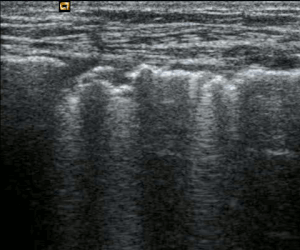
L'échographie pleurale est un examen médical. Il s'agit d'une échographie du thorax explorant les anomalies de la plèvre, en particulier les épanchements pleuraux, et du poumon. Au cours de l'examen, il est également possible de réaliser une ponction écho-guidée d'un épanchement ou d'une structure.